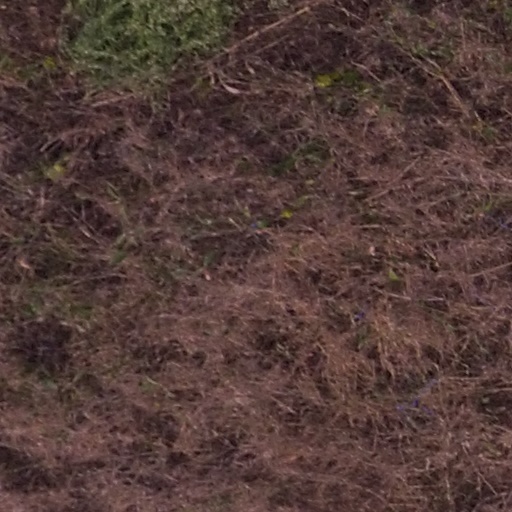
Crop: maize; corn